2022 Liga Națională de Rugby season

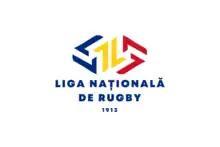

The 2022 Liga Națională de Rugby is the 104th season of the top Romanian rugby union competition operated by the Romanian Rugby Federation.